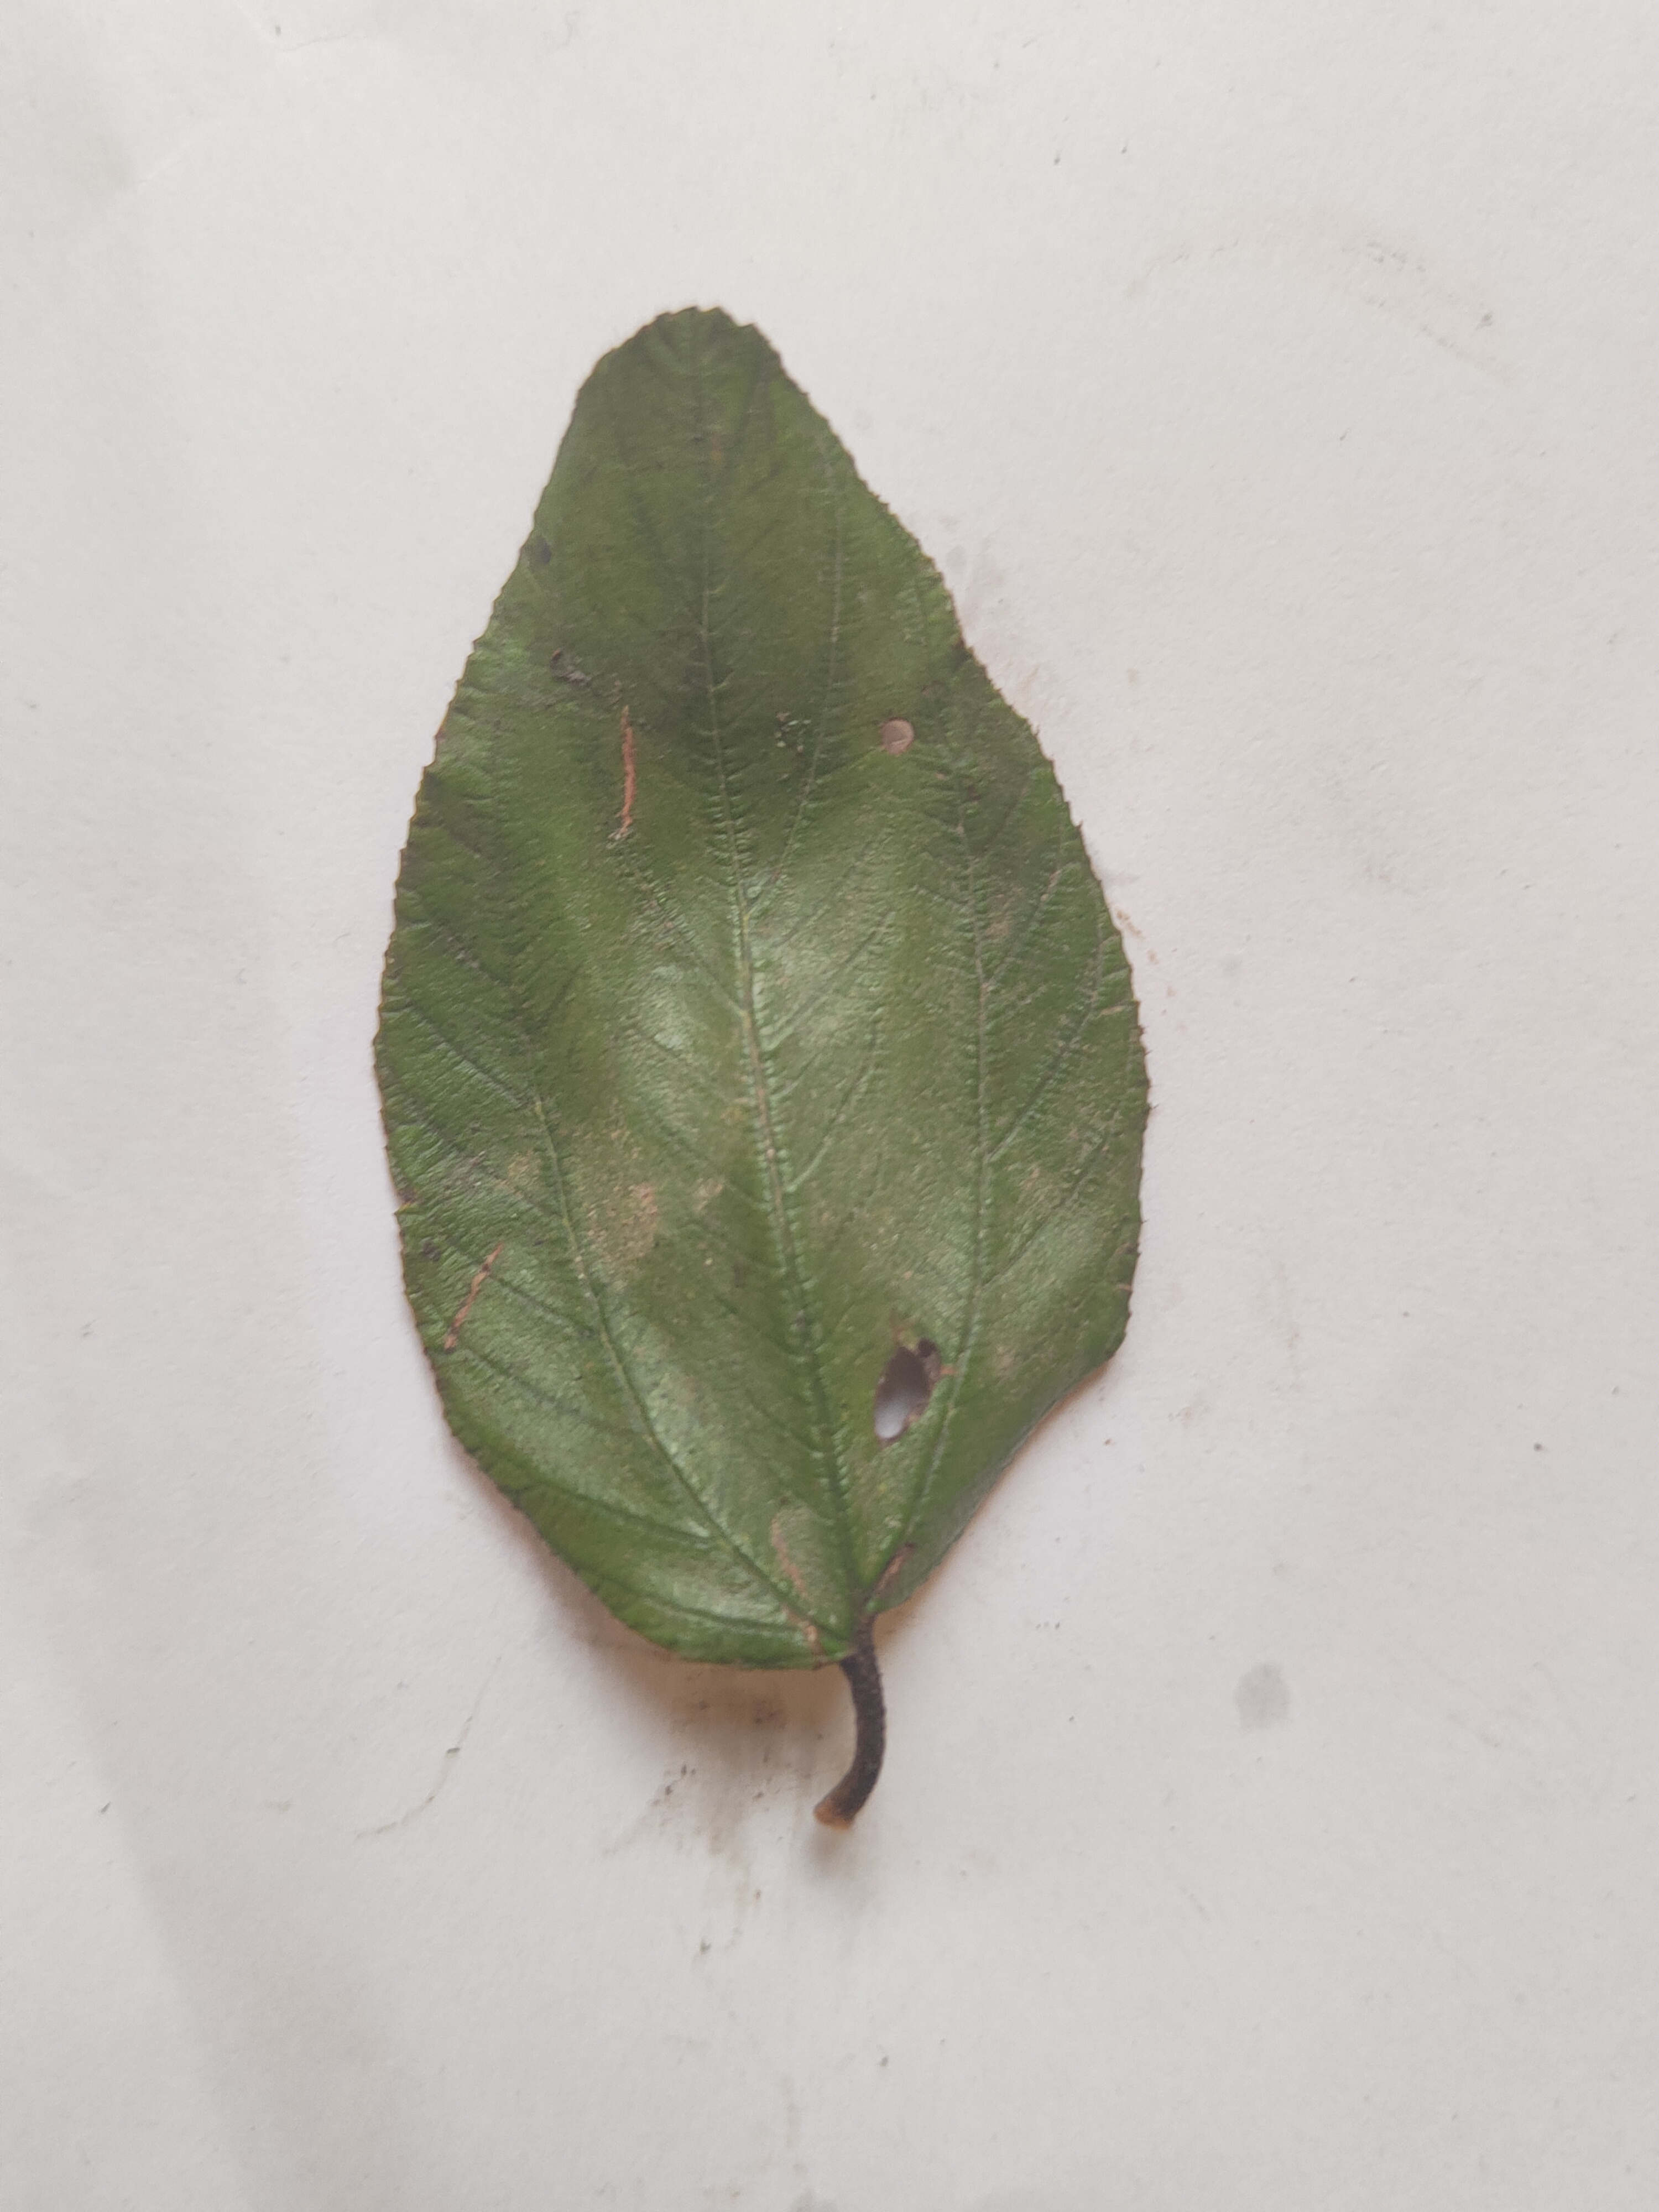
Leaf variety: Plum